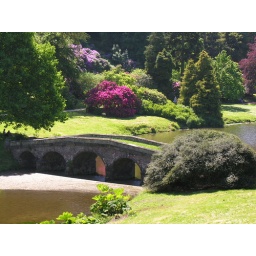
A turf bridge over the lake in a stunning English formal garden setting